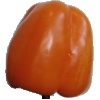
Label: Pepper Orange 1